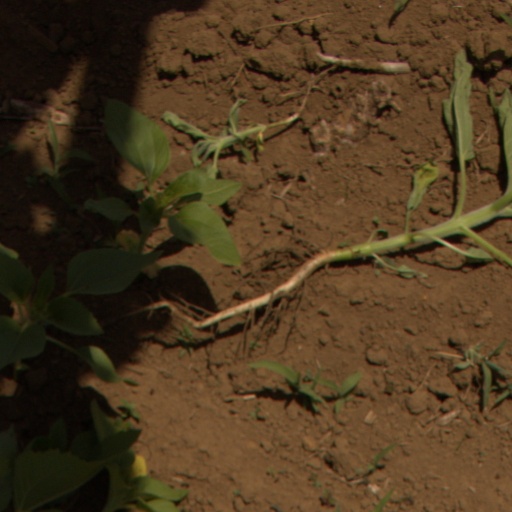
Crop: Jerusalem artichoke